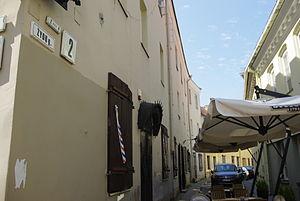
Rue juive (Zydu gatve) à Vilnius
Une juiverie est, au Moyen Âge, un quartier habité par les Juifs ; il ne s'agit pas nécessairement d'un ghetto ou d'un cancel, car ces derniers supposent l'obligation de résidence là où la juiverie évoque simplement une présence juive, pas nécessairement contrainte. Au fil du temps, le sens de ghetto s'est élargi, ce mot servant à désigner tout enfermement, de quelque type que ce soit, mettant à part un groupe humain.
Vilnius, anciennement Vilna, fondée par le grand-duc Gediminas, est la capitale de la Lituanie. Avec plus de 574 000 habitants, c'est la ville la plus peuplée du pays.